Bioluminescent bacteria

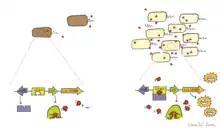
Bacterial quorum sensing

Bioluminescence in bacteria can be regulated through a phenomenon known as autoinduction or quorum sensing. Quorum sensing is a form of cell-to-cell communication that alters gene expression in response to cell density. Autoinducer is a diffusible pheromone produced constitutively by bioluminescent bacteria and serves as an extracellular signalling molecule. When the concentration of autoinducer secreted by bioluminescent cells in the environment reaches a threshold (above 10 cells per mL), it induces the expression of luciferase and other enzymes involved in bioluminescence. Bacteria are able to estimate their density by sensing the level of autoinducer in the environment and regulate their bioluminescence such that it is expressed only when there is a sufficiently high cell population. A sufficiently high cell population ensures that the bioluminescence produced by the cells will be visible in the environment.